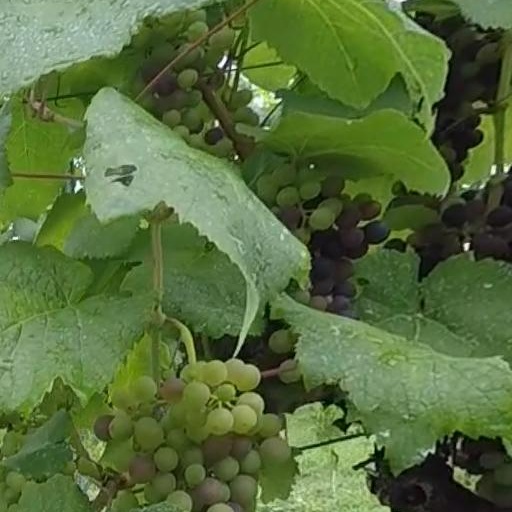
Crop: grape